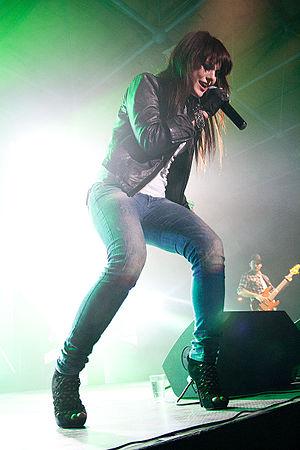
Ewa Farna est une chanteuse polonaise originaire de République tchèque. Elle chante en tchèque et en polonais.